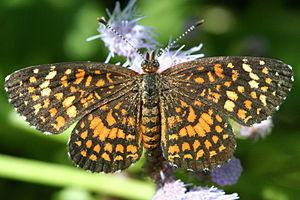
Le genre Texola regroupe des insectes lépidoptères de la famille des Nymphalidae et de la sous-famille des Nymphalinae présents dans le sud de l'Amérique du Nord.